Anne de Rochechouart de Mortemart

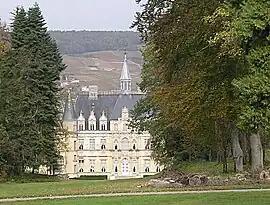
Château de Boursault

The Duchess of Uzès was a strong supporter of the conservative and royalist politician Georges Ernest Boulanger (1837–1891), and donated more than three million francs to his cause, a large sum at the time. She convinced Prince Philippe, Count of Paris to support Boulanger in the hope of a restoration of the monarchy. The Duchess of Uzès provided support to the "Fédération nationale des Jaunes de France". The "Jaune" movement was organized to break trade union strikes. She also financed several antisemitic newspapers. Later she dropped her opposition to the Republican administration. She became a friend of the anarchist Louise Michel.